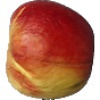
Label: red_yellow_apple